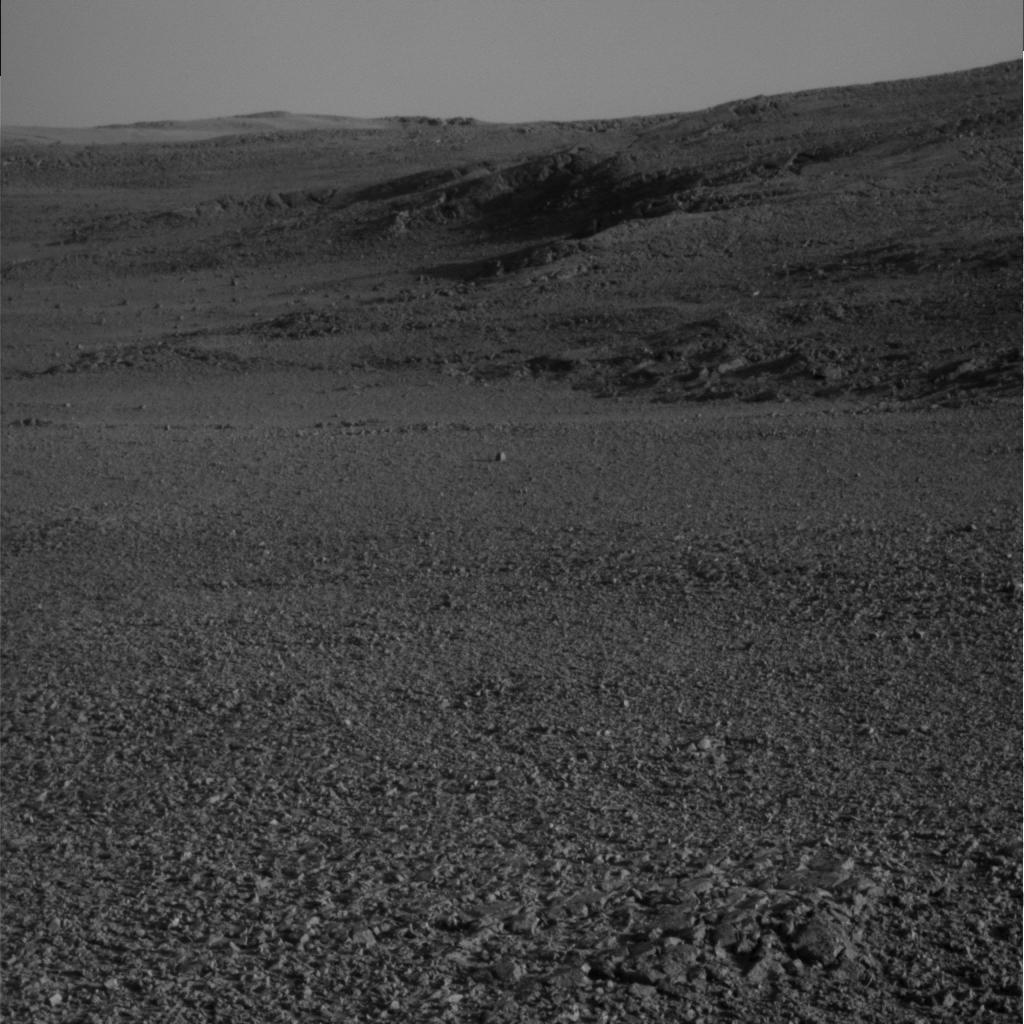
Surface features visible: Rock Outcrops, Clasts, Rock (Linear Features), Soil, Distant Vista, Sky